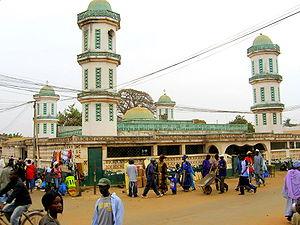
La Gambie, en forme longue la république de Gambie, en anglais Gambia ou The Gambia, et Republic of The Gambia, est un pays situé en Afrique de l'Ouest.